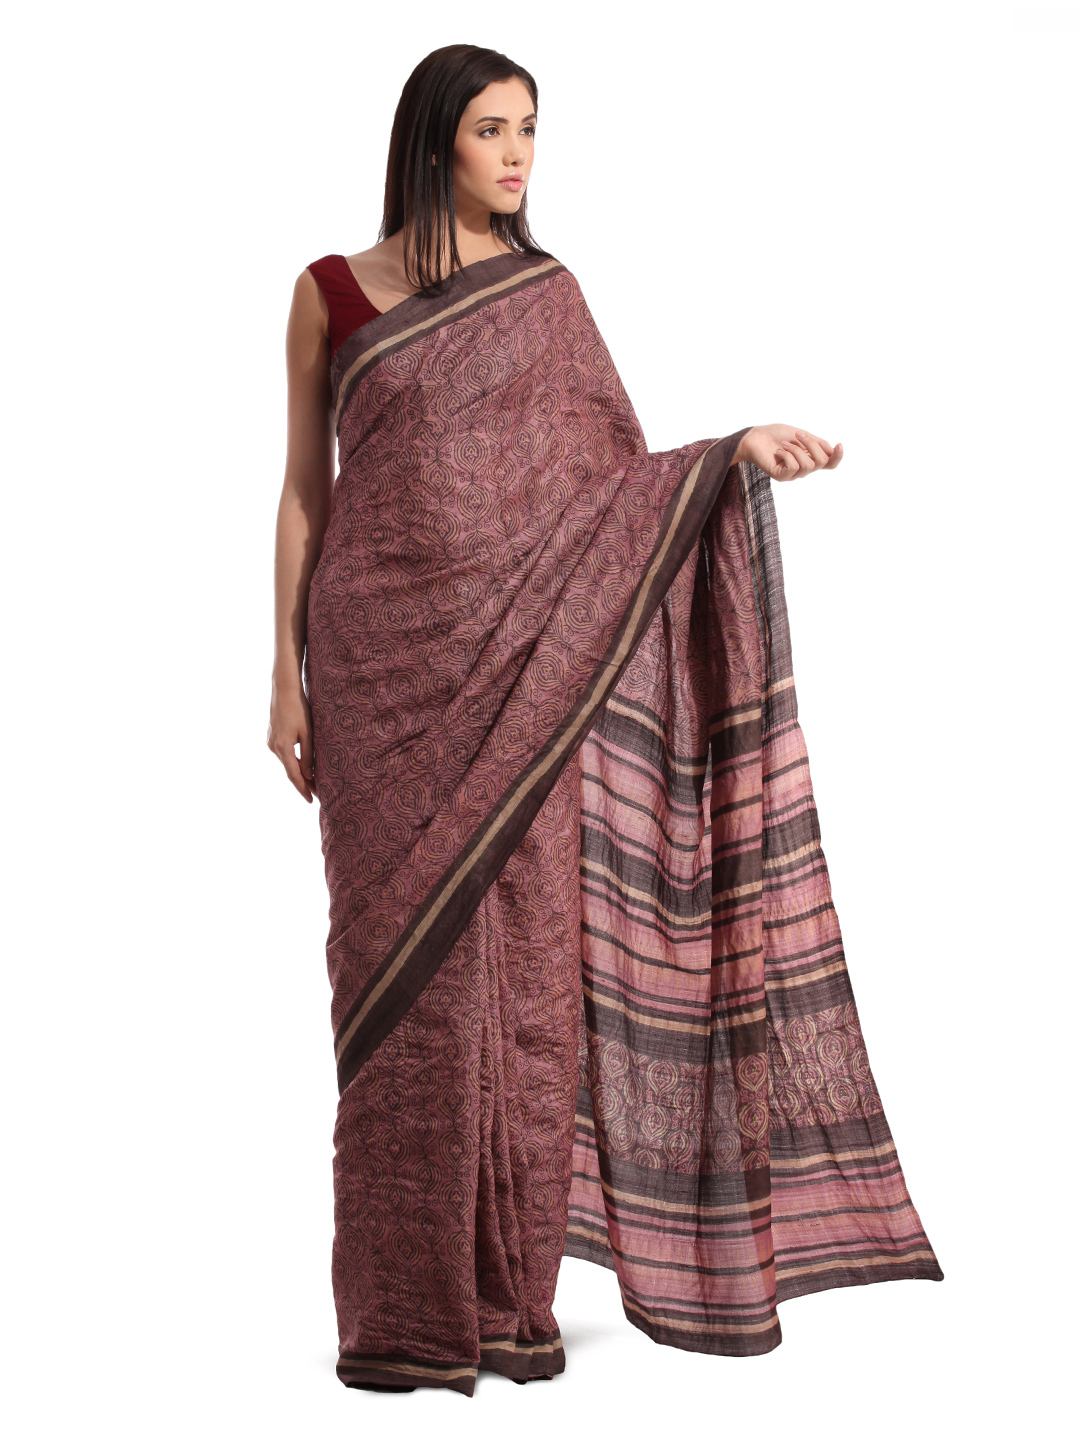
Fabindia Burgundy Silk Hand Printed Sari
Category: Apparel / Saree / Sarees
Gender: Women
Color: Burgundy
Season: Summer 2012
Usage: Ethnic